Nur Ahmed Aman

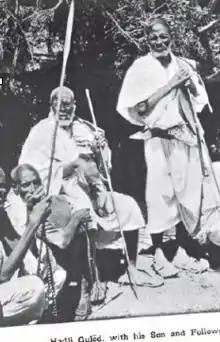
Haji Guled 1906.

The ascent of Nur to the sultanate caused a decade-long civil war when his great uncle Awad Sultan Deriyeh and eldest living son of Sultan Deriyeh declared himself a rival sultan in 1881. Drake Brockman a medical doctor in the Somaliland protectorate and the author of British Somaliland narrated the long conflict caused by Nur's ascent to the sultanate in his book